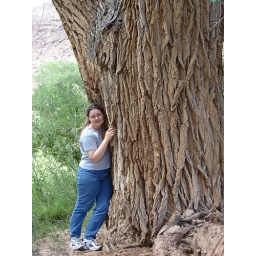
Ana holding up ancient cottonwood tree in canyon